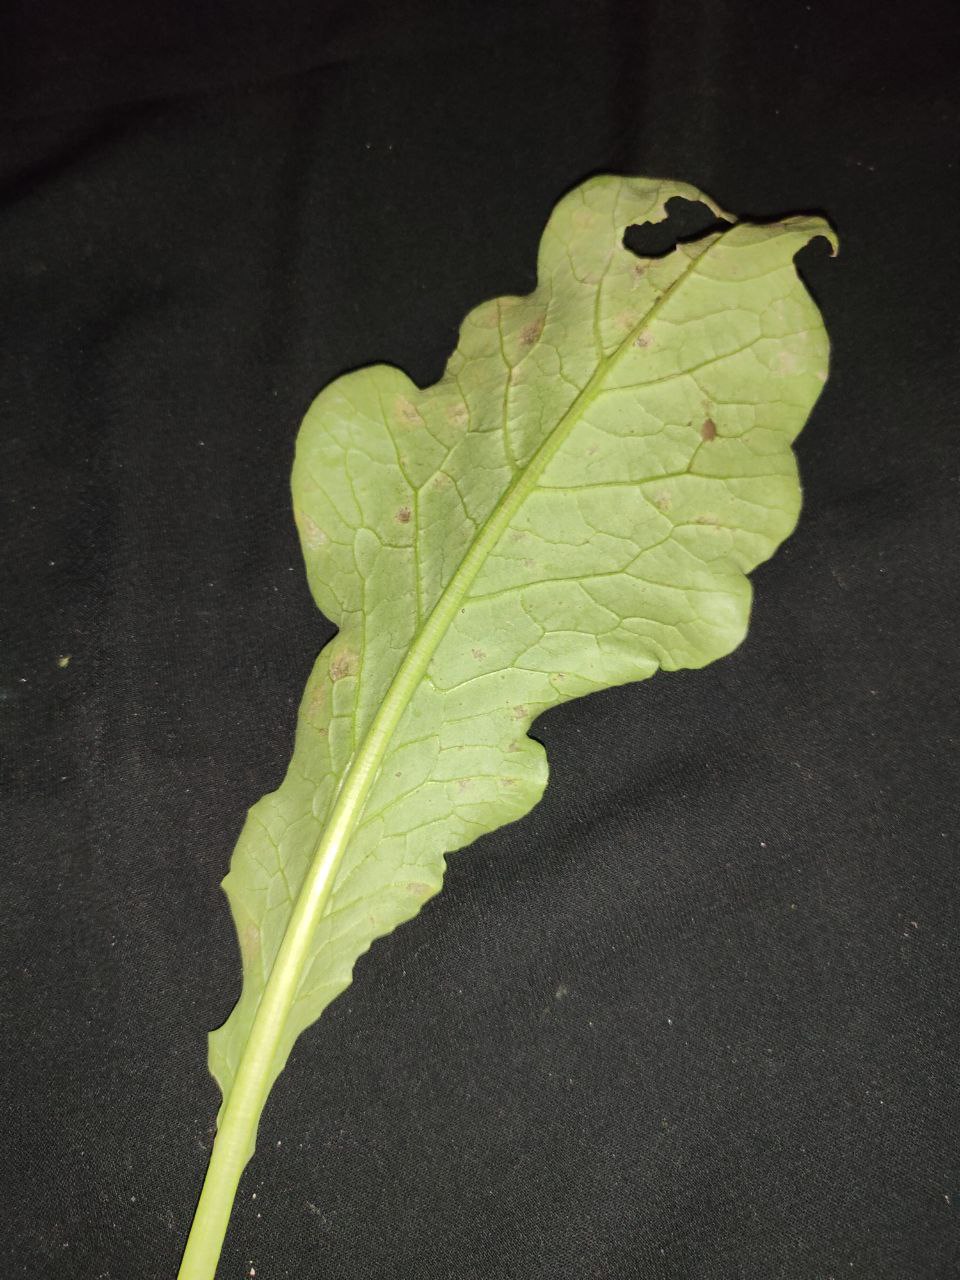
Label: Downey mildew